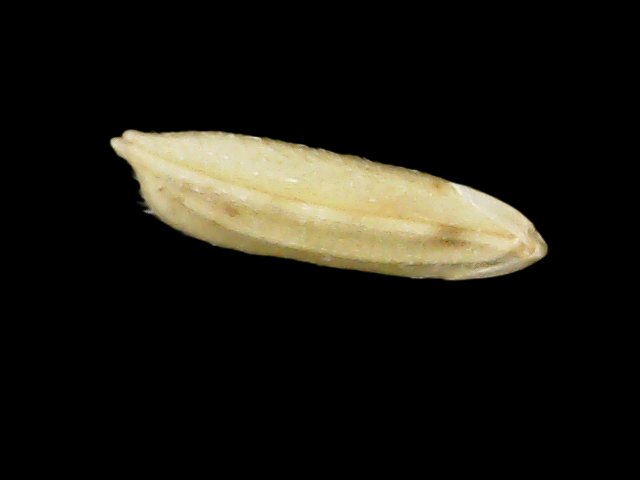
Rice variety: Bd30